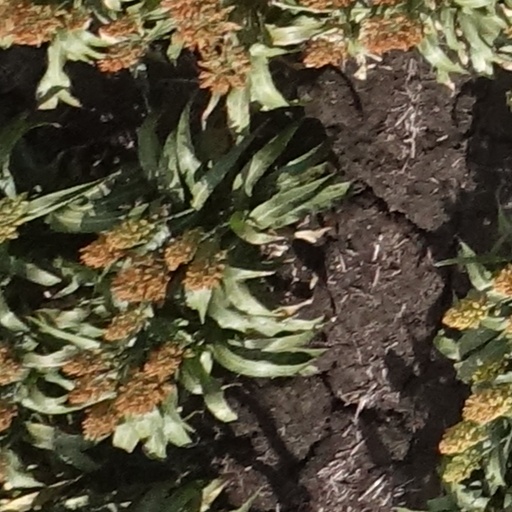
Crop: sorghum